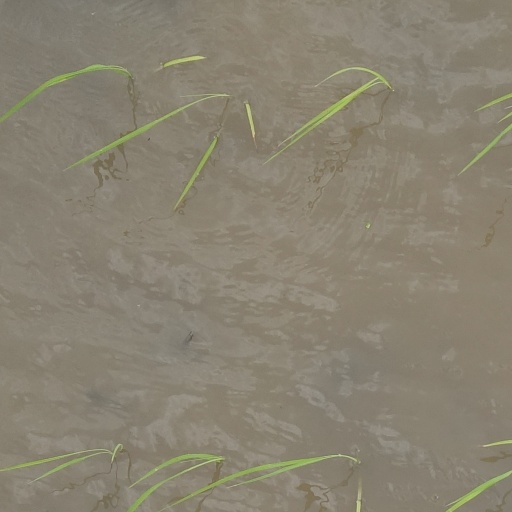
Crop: rice